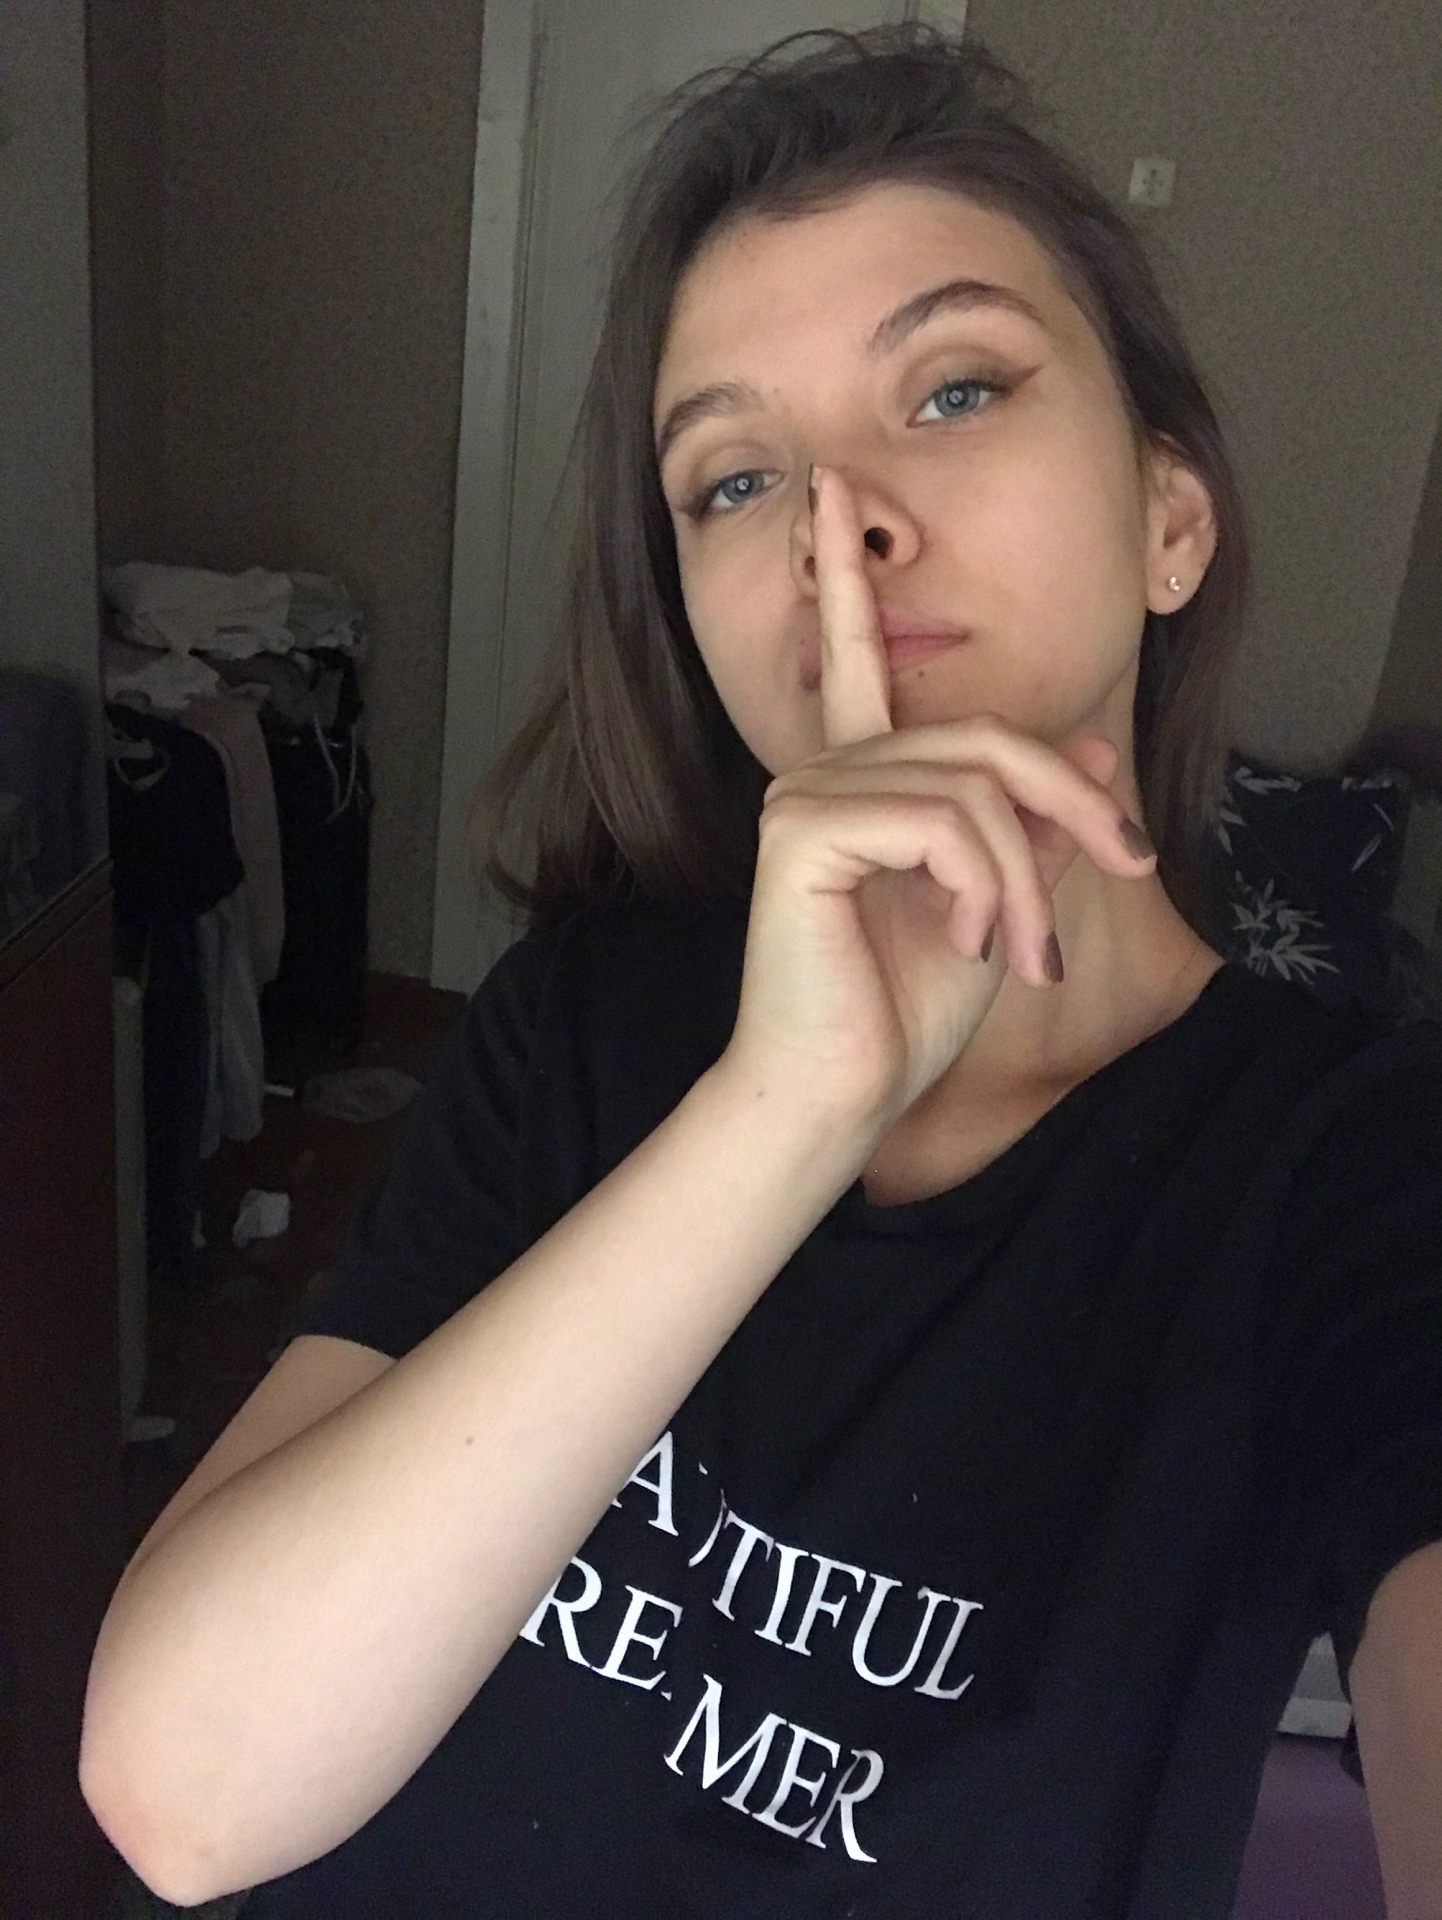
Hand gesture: mute